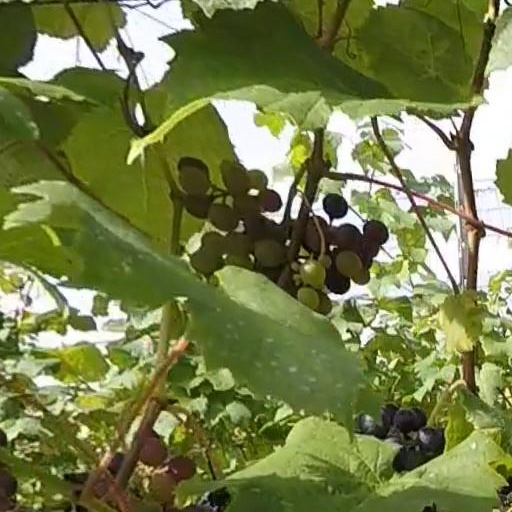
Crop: grape